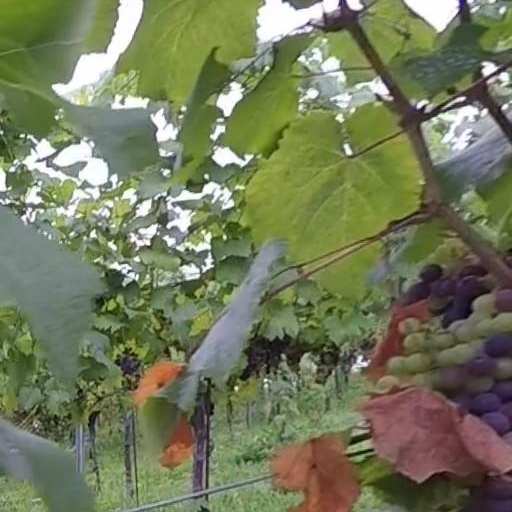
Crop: grape